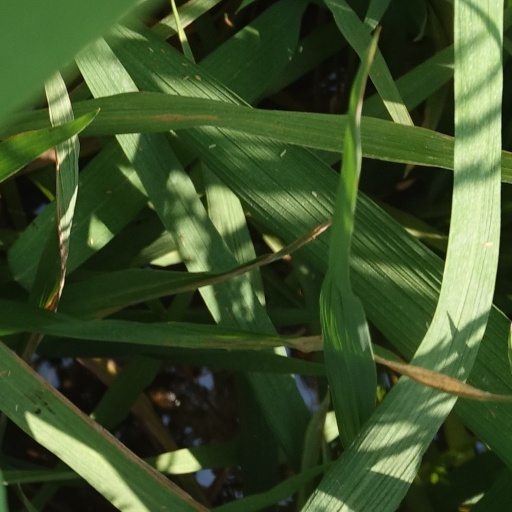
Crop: rice